Beijing National Day School

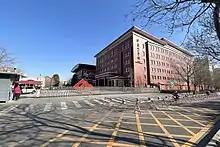
Gate

Beijing National Day School (BNDS) is a district-level public secondary school in Haidian, Beijing, China. The school is supervised by the Beijing City Haidian District Education Committee. The term "National Day" in the school's English name refers to "October 1," the national public holiday, as mentioned in its Chinese-language name.